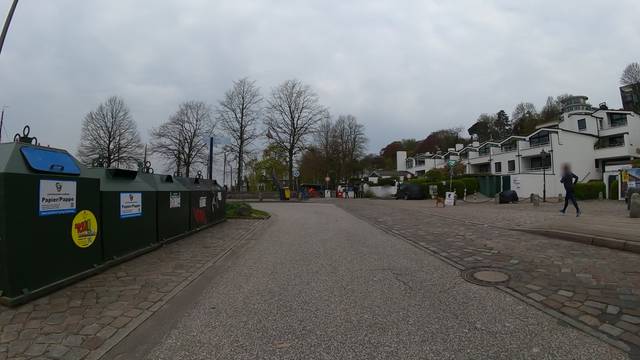
Region: Germany
Coordinates: 53.544, 9.915